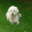
Label: dog